Sanjay Kapoor

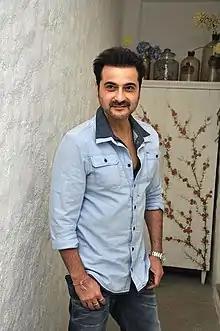
Kapoor in 2011

Sanjay Surinder Kapoor (17 October 1965) is an Indian actor and producer who works primarily in Hindi film and television. Born to producer Surinder Kapoor, Kapoor made his acting debut with "Prem" (1995) and had his breakthrough with "Raja", in the same year.